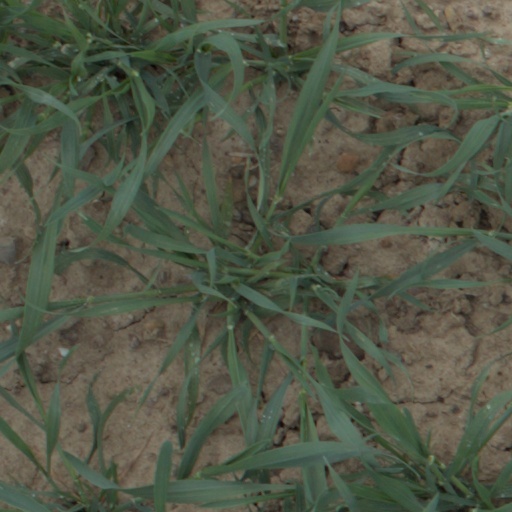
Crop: wheat